The Last Outpost (1935 film)

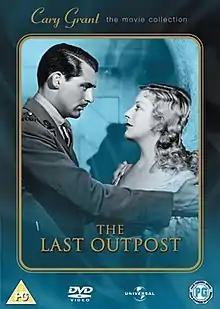
Cary Grant and Gertrude Michael in the DVD cover for "The Last Outpost".

The Last Outpost is a 1935 American adventure film directed by Charles Barton and Louis J. Gasnier and written by Charles Brackett, Frank Partos and Philip MacDonald. It is based on F. Britten Austin's novel "The Drum". The film stars Cary Grant, Claude Rains, Gertrude Michael, Kathleen Burke, Colin Tapley, Margaret Swope and Billy Bevan. The film was released on October 11, 1935, by Paramount Pictures.